Adaptive Standing Tennis

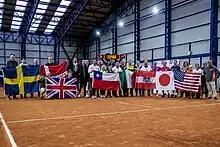
2023 PST Italian Open in Turin. The tournament was largest in Europe and featured players from 12 countries.

The Orthotics Prosthetics Activities Foundation (OPAF) was founded by Robin Burton. The foundation held "first volley" clinics across the United States in an effort to get people playing tennis. The clinics were for both wheelchair and standing amputee tennis players. OPAF held the first United States based amputee tennis tournament in November 2016.